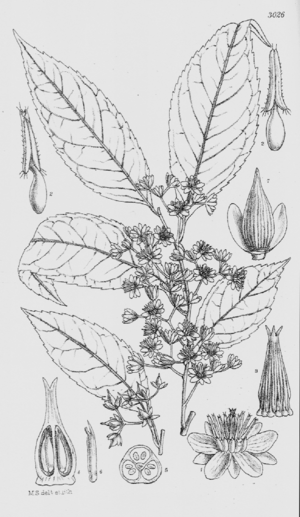
La famille des Sladéniacées est une famille de plantes dicotylédones qui comprend une ou deux espèces dans un ou deux genres.